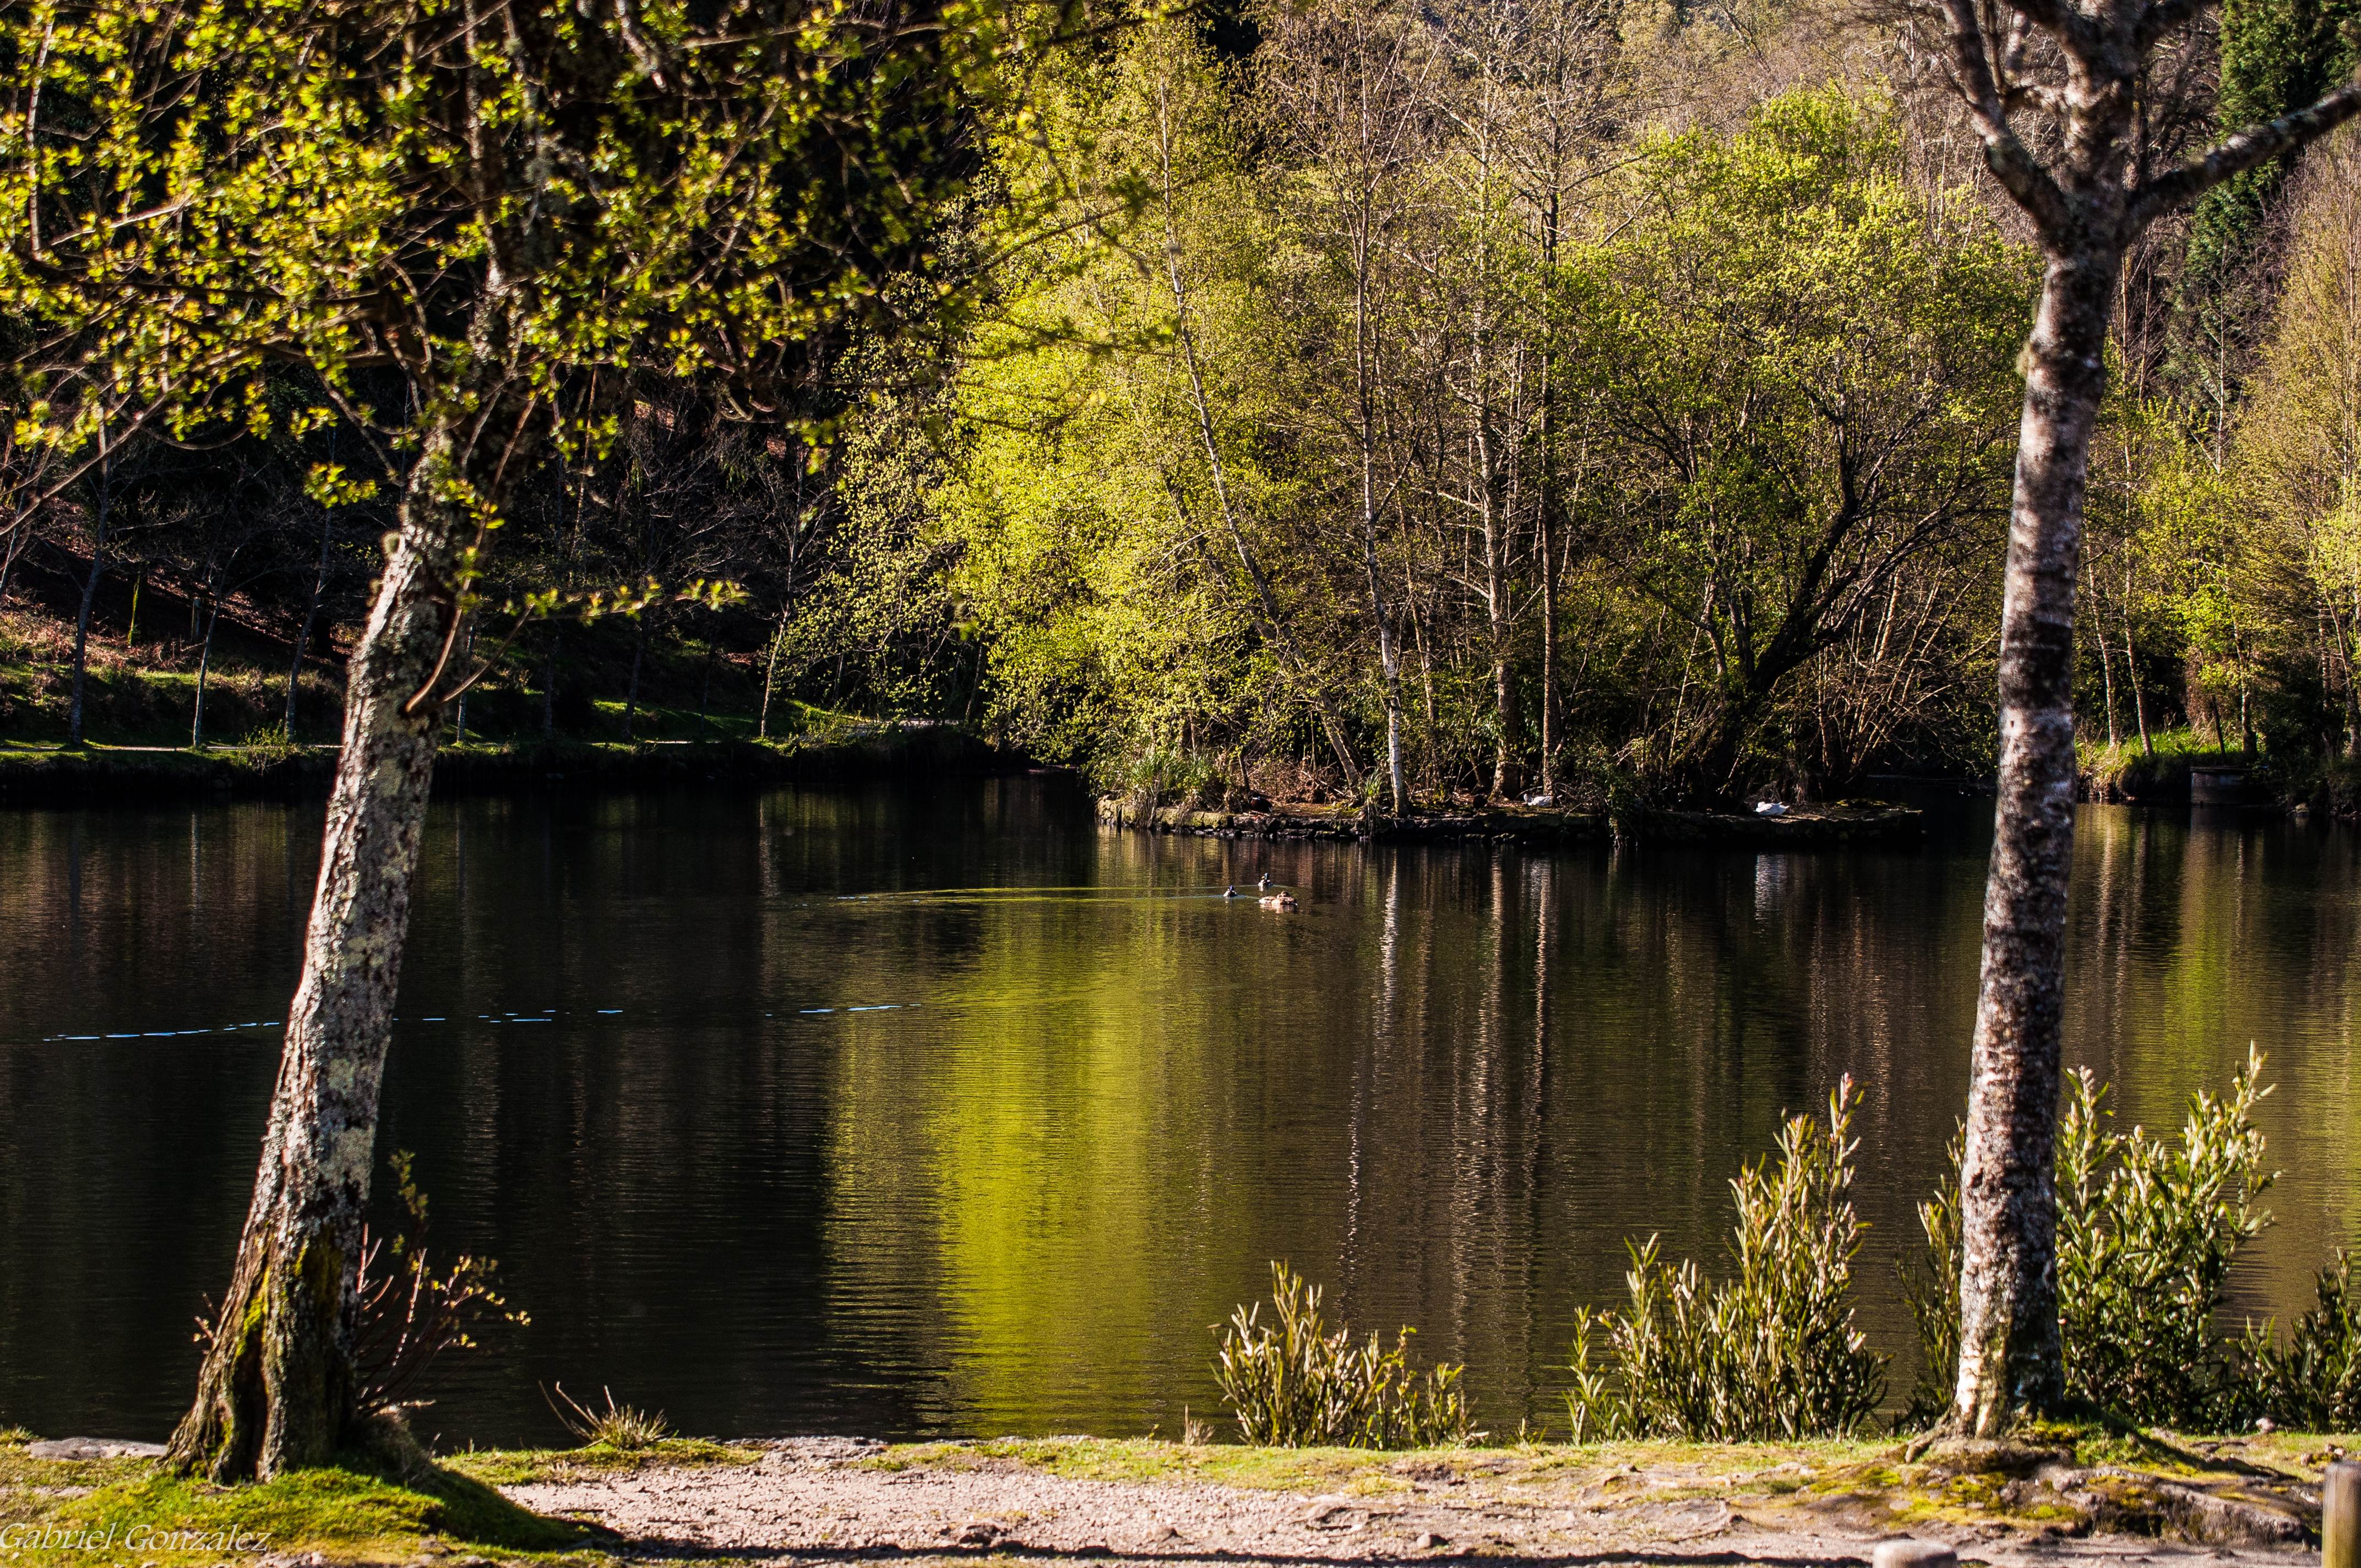
landscape, tree, water, nature, forest, swamp, wilderness, leaf, lake, river, pond, stream, reflection, autumn, body of water, spain, wetland, galicia, paisajes, woodland, habitat, espana, marin, nikond90, ggl1, gaby1, sigma50500mm, 50500, xelodegalicia, mar ngaliciaespa a, gabrielcoru a, natural environment, woody plant, bayou